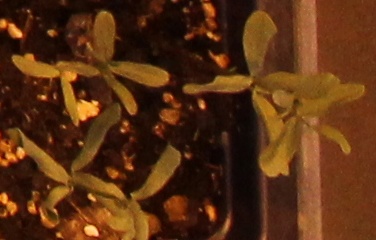
Label: Lentil